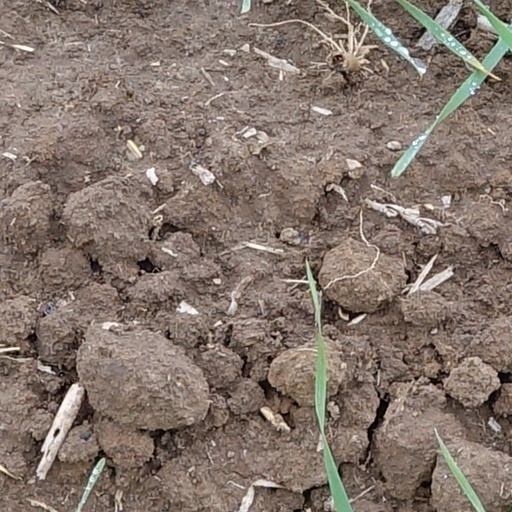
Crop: wheat